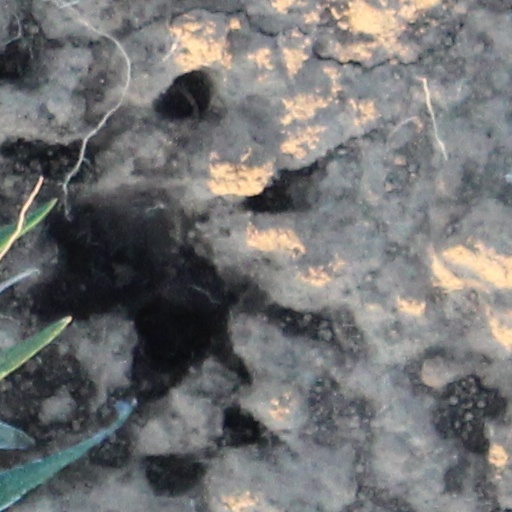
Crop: wheat